Scotland

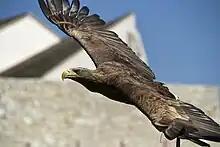
White-tailed sea eagle

After another proposal from the English House of Lords was rejected in 1695, and a further Lords motion was voted down in the House of Commons in 1700, the Parliament of Scotland again rejected union in 1702. The failure of the Darien Scheme bankrupted the landowners who had invested, though not the burghs. Nevertheless, the nobles' bankruptcy, along with the threat of an English invasion, played a leading role in convincing the Scots elite to back a union with England. On 22 July 1706, the Treaty of Union was agreed between representatives of the Scots Parliament and the Parliament of England. The following year, twin Acts of Union were passed by both parliaments to create the united Kingdom of Great Britain with effect from 1 May 1707 with popular opposition and anti-union riots in Edinburgh, Glasgow, and elsewhere. The union also created the Parliament of Great Britain, which succeeded both the Parliament of Scotland and the Parliament of England, which rejected proposals from the Parliament of Ireland that the third kingdom be incorporated in the union.